Answer in natural language. Considering the relative positions, where is artistic colourful white paper drawing scenario with respect to Doorway? Choose between the following options: below or above
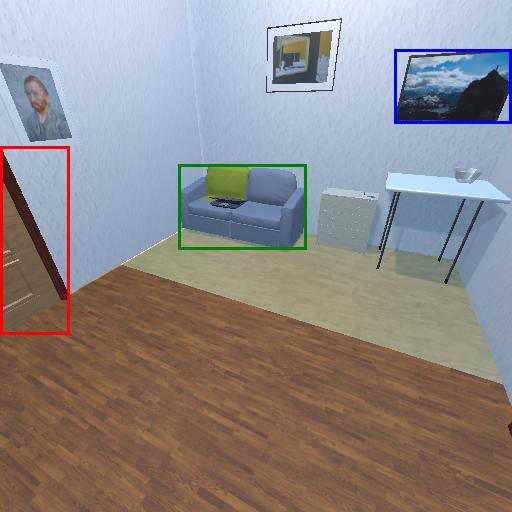
<answer>above</answer>